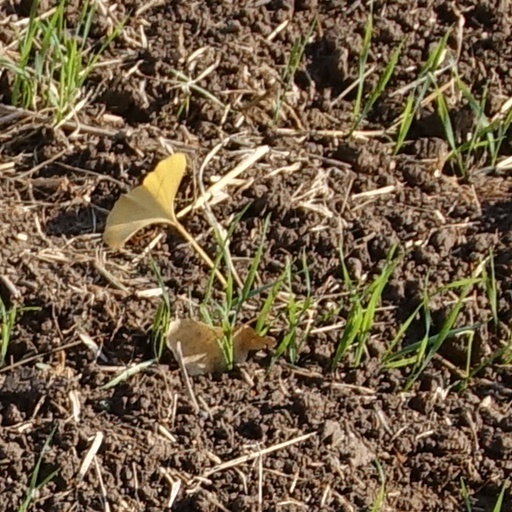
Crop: wheat